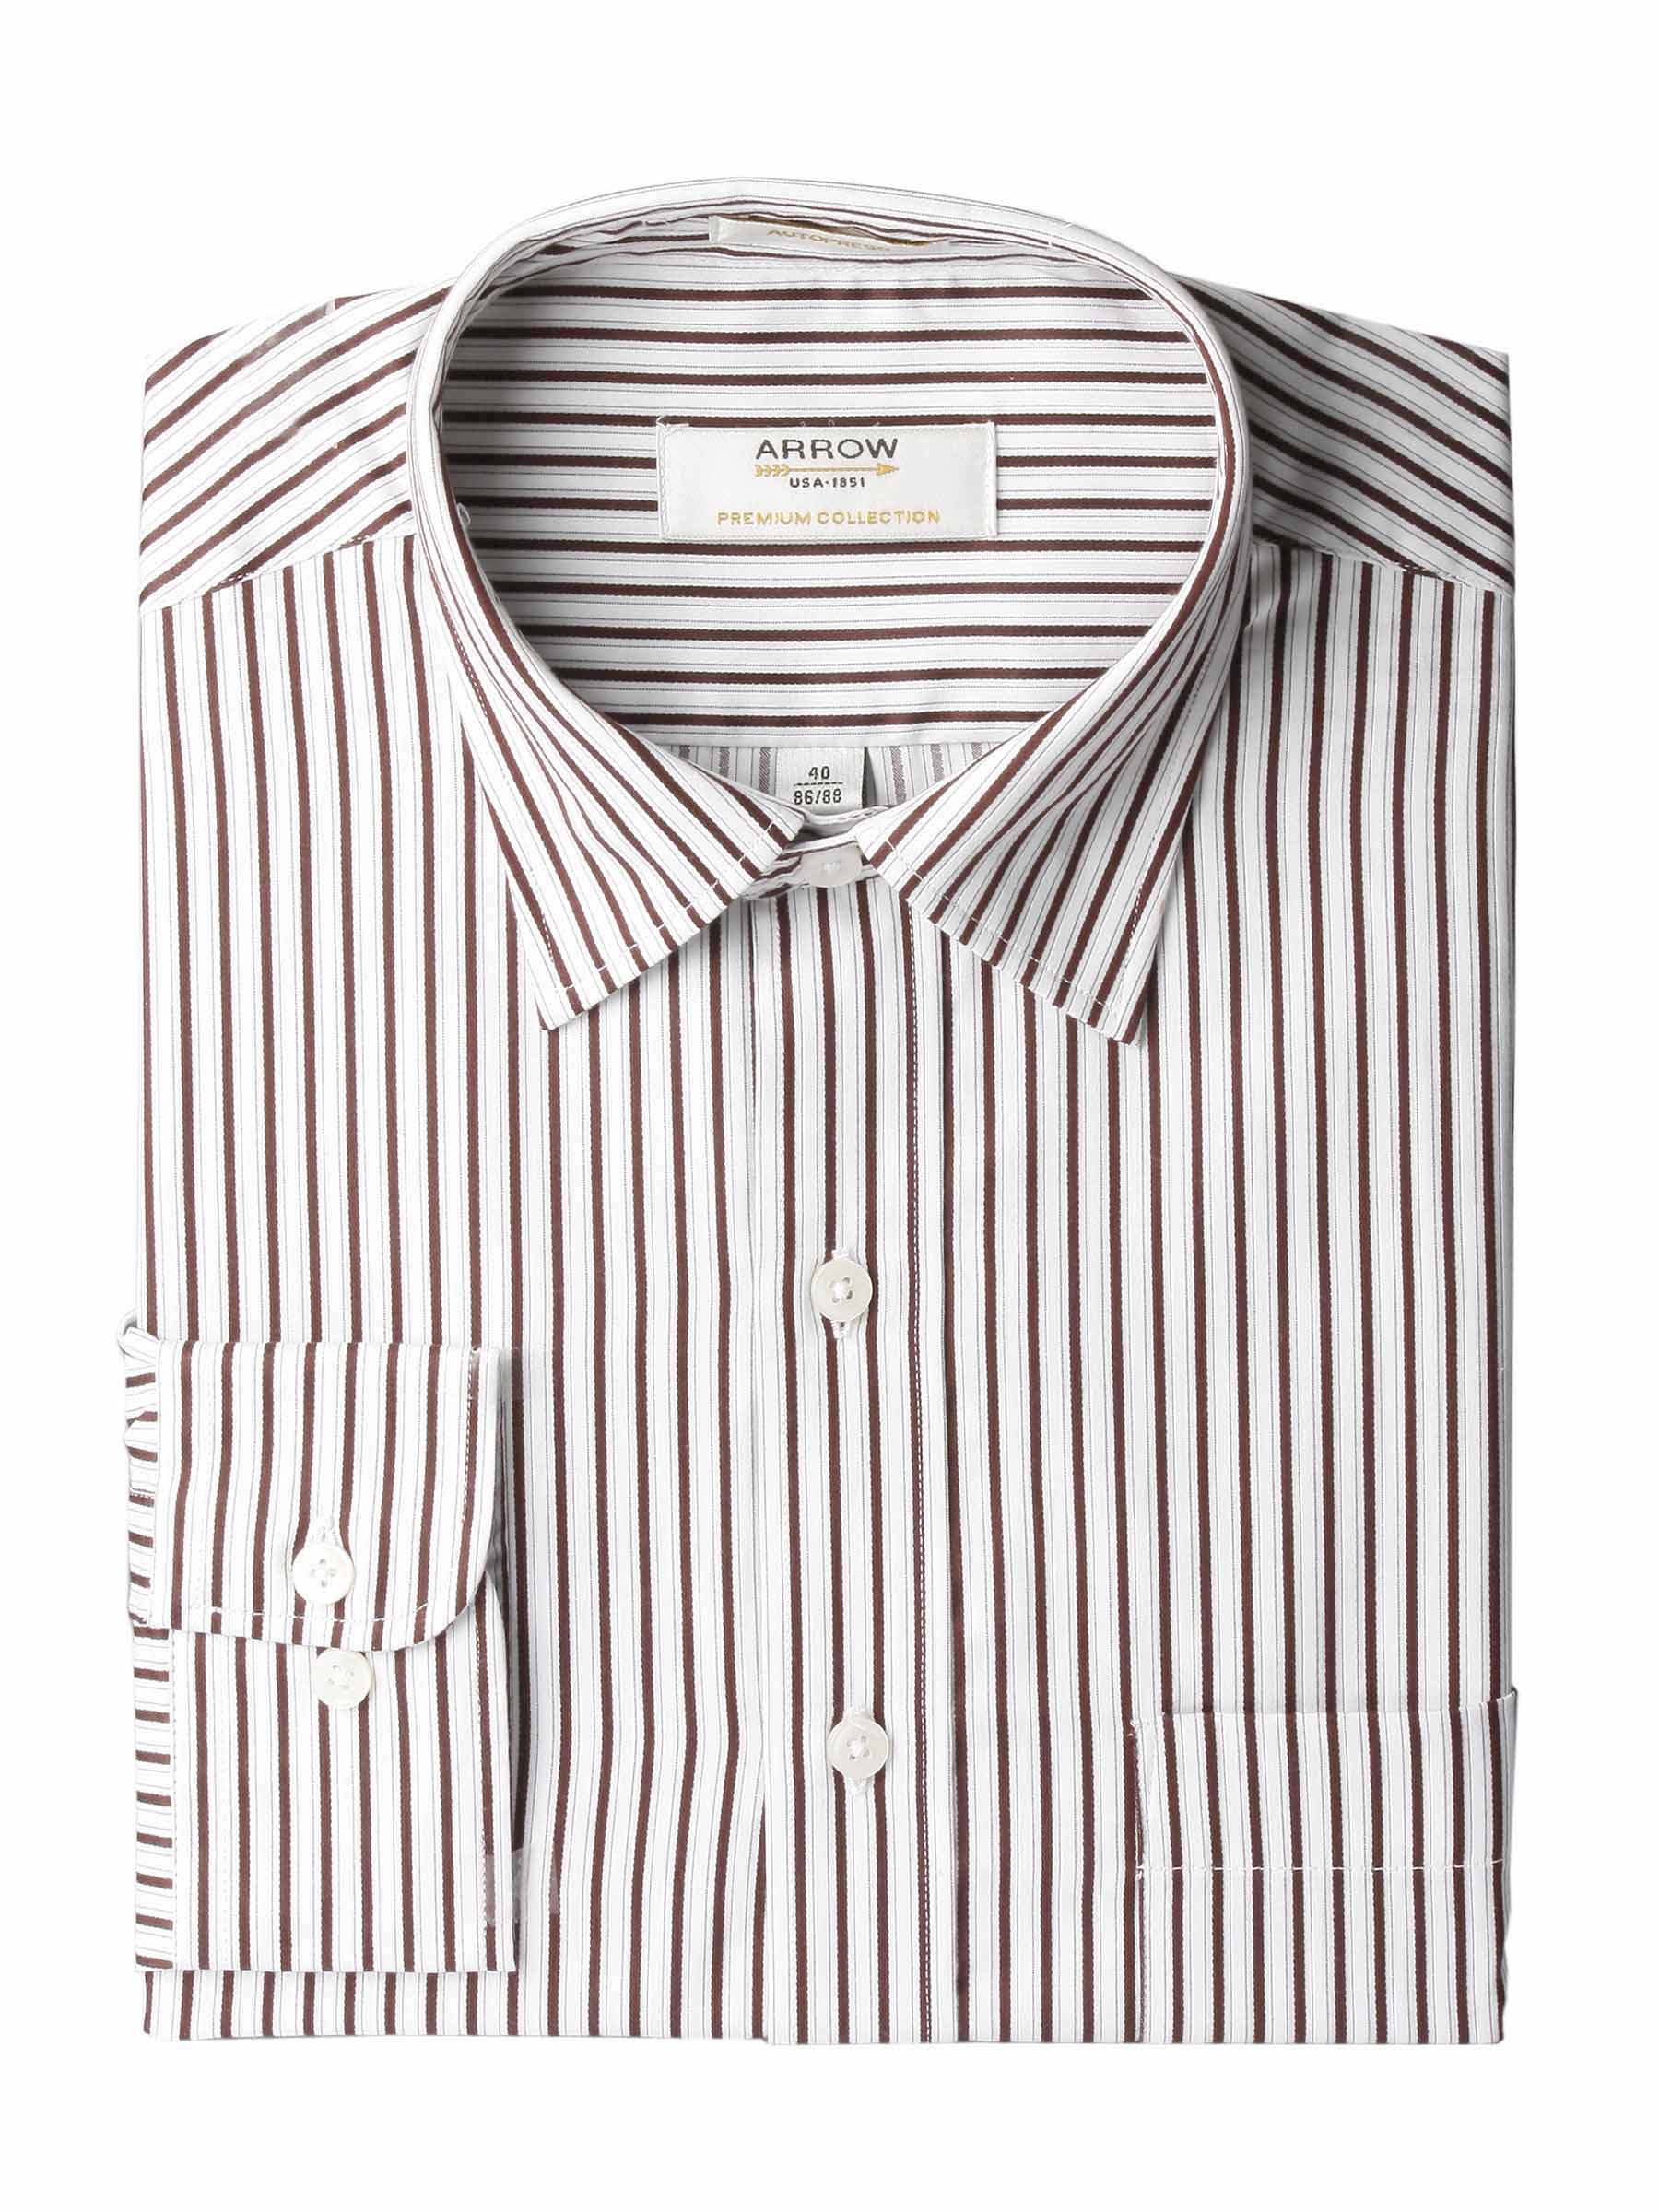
Arrow Men Stripes Brown Shirts
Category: Apparel / Topwear / Shirts
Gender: Men
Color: Brown
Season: Fall 2011
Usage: Formal